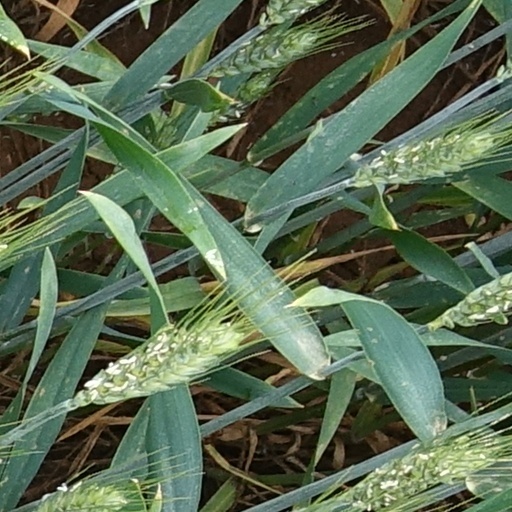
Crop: wheat